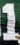
Number: 1